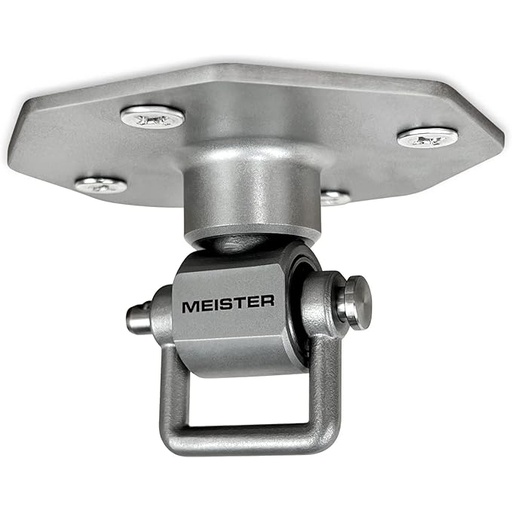
Meister SpeedKills Thunderbolt Triple-Bearing Speed Bag Swivel
About This The new professional standard in speed bag swivels Super smooth, triple bearing design delivers lightning-fast speed and unrivaled consistency so you can push the limits of your training Ultra-low friction, compact design constructed from pro-grade stainless steel with a sleek matte finish Custom designed, low-profile squared shackle keeps speed bags centered for a predictable rebound pattern every time Innovative, quick-release pin makes changing bags quick and effortless - no more fumbling with tiny clips Works with all standard speed bags and platforms. Includes all mounting hardware. Ideal for both commercial gym and home use Overview Size : Fits All Speed Bags Sport : Boxing Brand : Meister Color : Stainless Steel Item Weight : 0.41 Kilograms Outer Material : Stainless steel Age Range (Description) : Adult Product Dimensions : 3.5"W x 2.4"H UPC : 797435697201
Brand: Meister
Category: Sporting Goods > Athletics > Boxing & Martial Arts > Boxing & Martial Arts Training Equipment > Punching & Training Bag Accessories